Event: Ecuador Earthquake
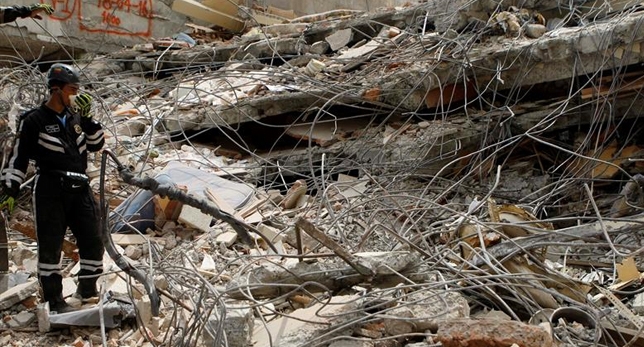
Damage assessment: damage